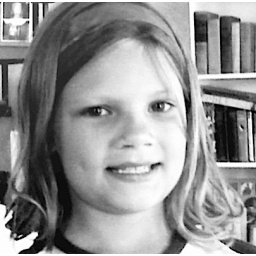
C. in black and white